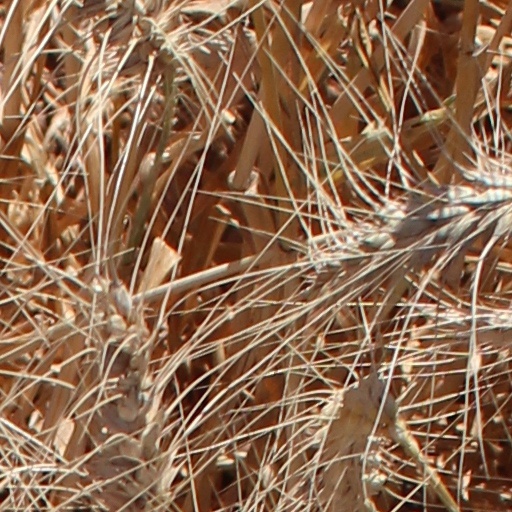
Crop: wheat